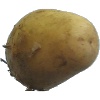
Label: Potato White 1